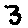
Label: 3